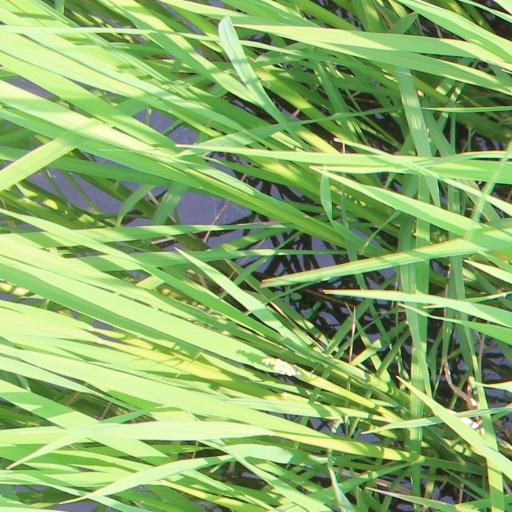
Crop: rice